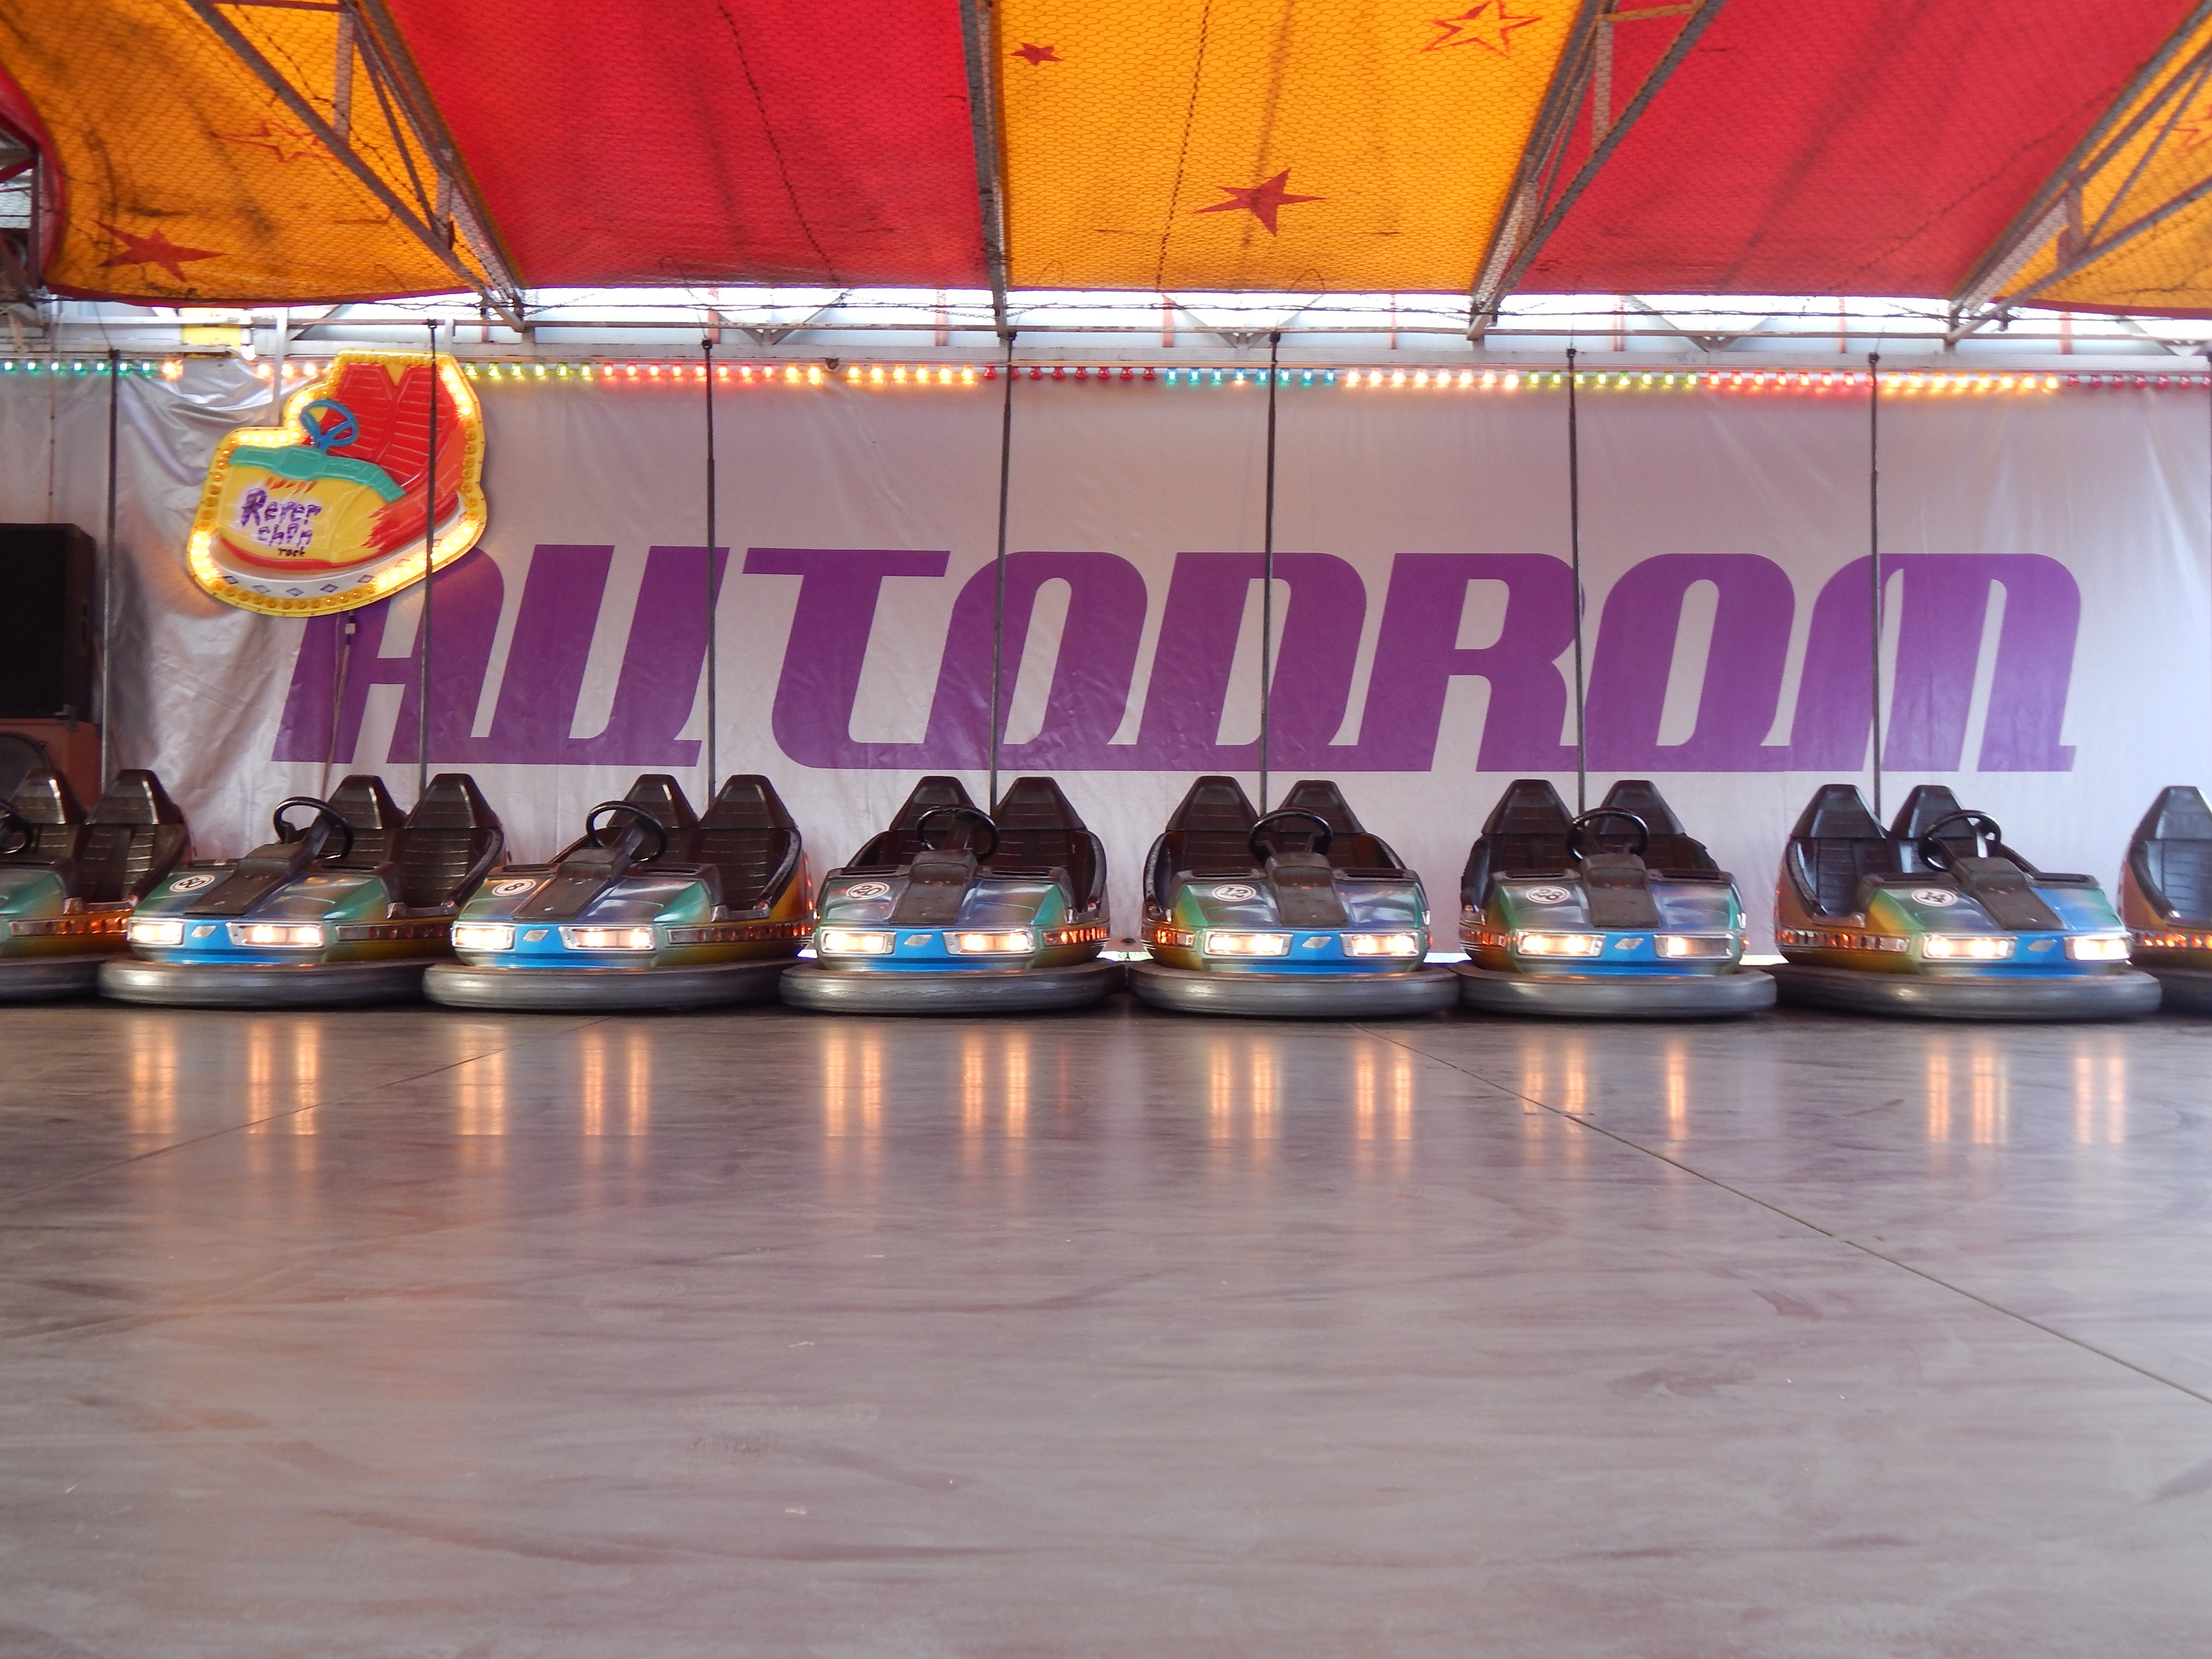
water, vehicle, good, pilgrimage, toy cars, sport venue, the racetrack